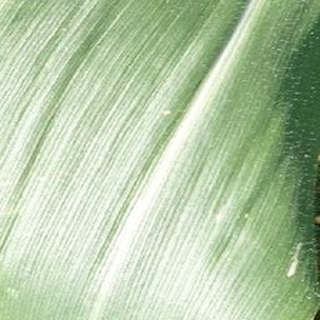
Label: healthy_corn